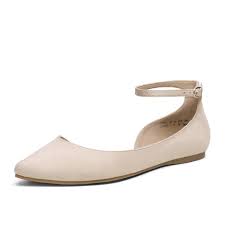
Label: Ballet Flat